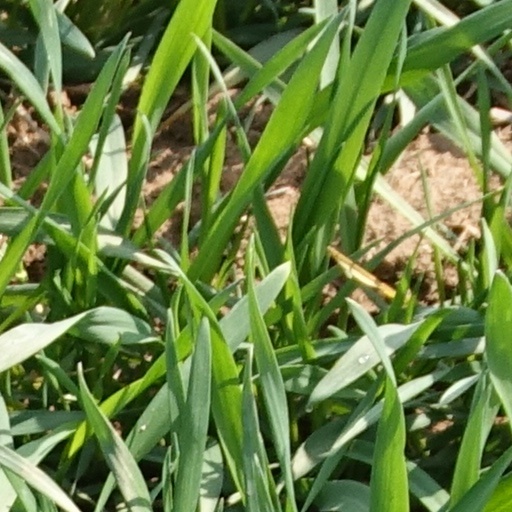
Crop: wheat